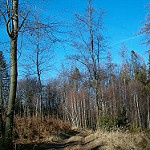
Label: forest